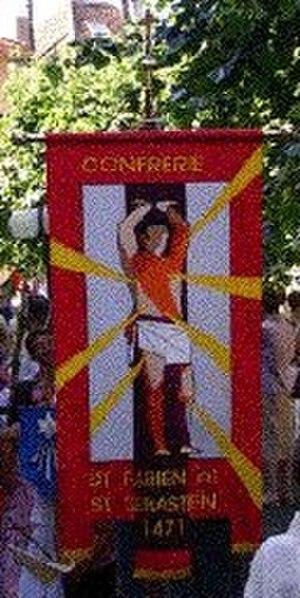
La ville du Landeron, fondée en 1325, centre d'une châtellenie, possédait sa propre organisation militaire. En 1449, elle conclut avec Soleure un traité de combourgeoisie qui l'oblige à fournir des soldats à cette ville. Elle doit en mettre aussi au service du comte de Neuchâtel. Hallebardiers, piquiers, couleuvriniers, arbalétriers sont fréquemment mobilisés.